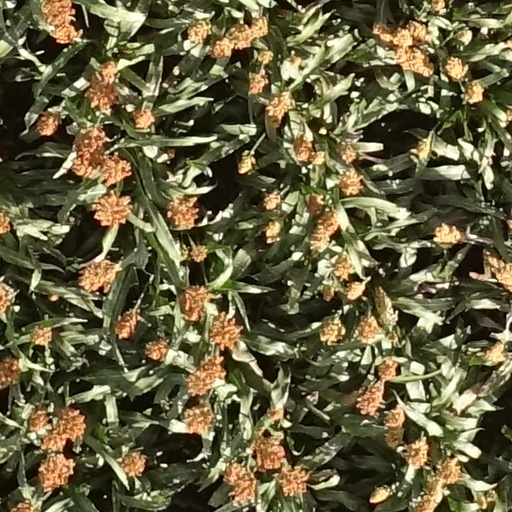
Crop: sorghum